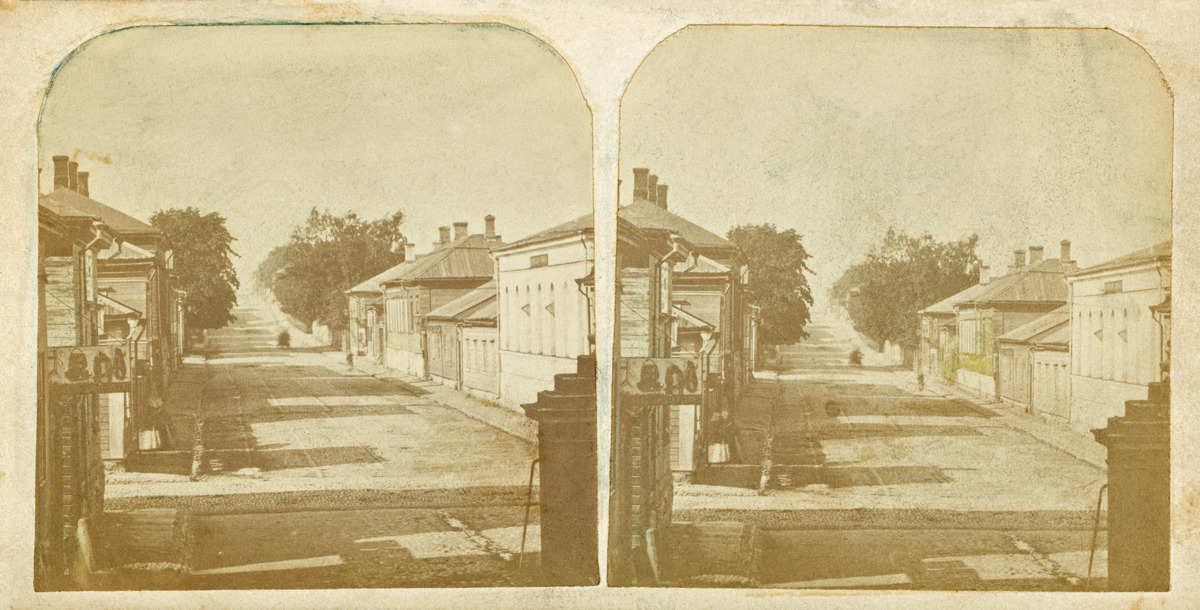
Annankatu
sisällön kuvaus: Annankatu. mustavalkoinen
Kuvaaja: Hultin, Gustaf Edvard, valokuvaaja
Ajankohta: kuvausaika 1860-1869
Paikka: Suomi, Uusimaa, Helsinki, Kamppi Helsinki, Annankatu
Aiheet: kadut, puurakennukset